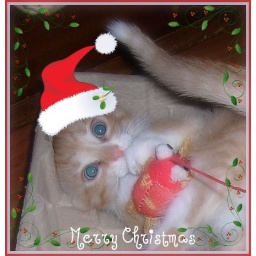
cat in the box